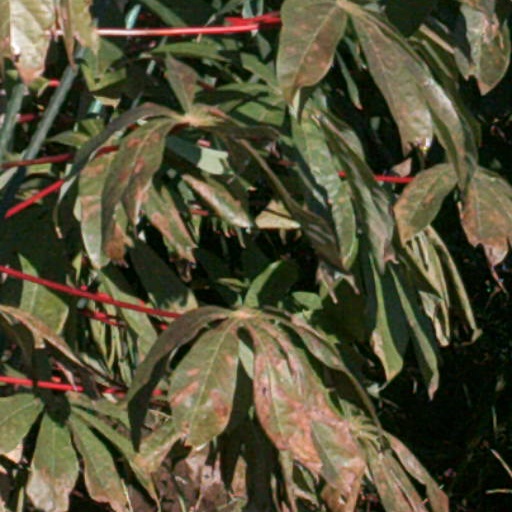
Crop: cassava